Wildlife of China

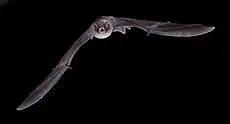
Common bent-wing bat

The pangolin, a scaly anteater that feed on ants and termites and curl into a ball when threatened, is prized in China for its flesh, which is considered a delicacy and scales, which used in traditional Chinese medicine to treat among other ailments, inadequate lactation in breast-feeding mothers. The Chinese pangolin is found throughout southern China, Hainan and Taiwan and the Sunda pangolin in western Yunnan. In Chinese, the pangolin is called "that which wears mountain armor" and the animal is believed by local shamans to hold magical powers such that hunters must utter incantation before killing them to ward off bad luck. As a Class II protected species, trading of wild pangolins is prohibited, but poaching and illegal trade remains rampant. The pangolin can be farm-raised, but pangolin farms must generally also raise termites to feed the livestock. In recent years, Chinese customs have intercepted large shipments of pangolin from Southeast Asia and Africa.